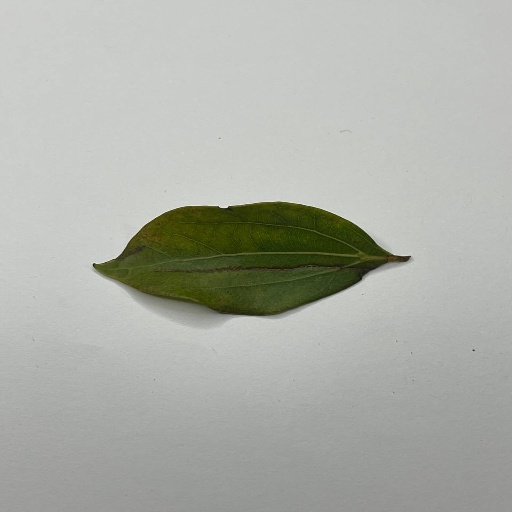
Species: Camphor
Leaf condition: Bacterial Spot